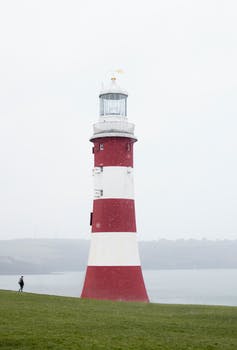
Label: No Watermark